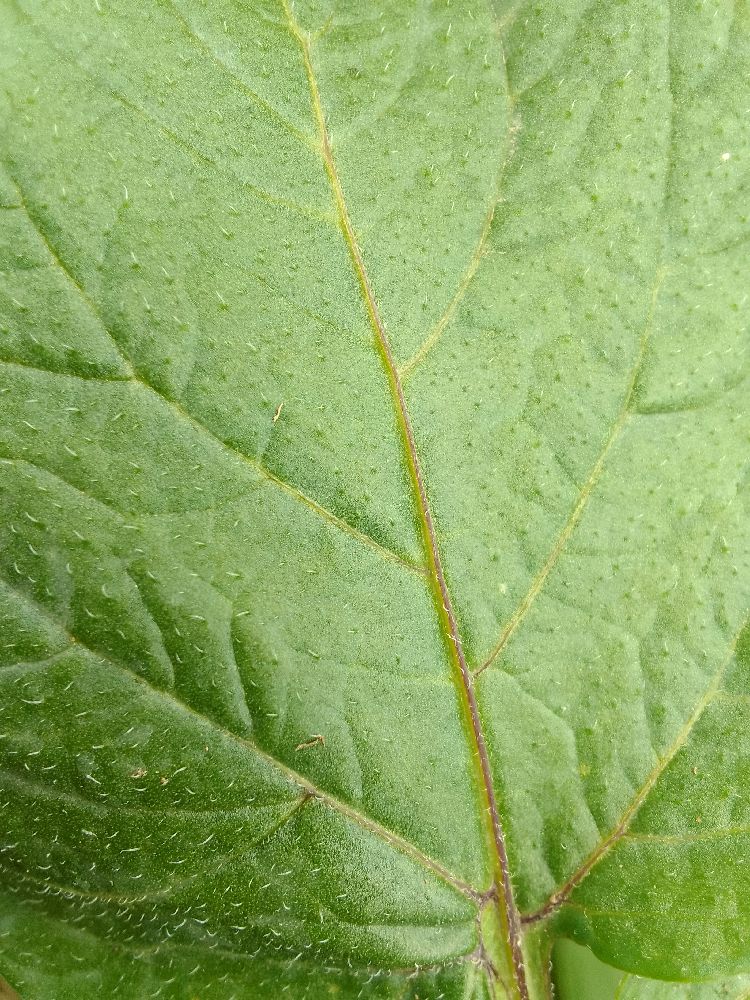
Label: Healthy